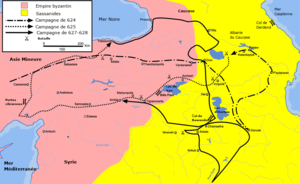
Campagnes byzantino-sassanides entre 624 et 628
Héraclius, en grec Ἡράκλειος, né vers ou en 575 et mort le 11 février 641, est un empereur romain d'Orient de 610 à 641. Il est le fondateur de la dynastie des Héraclides qui règne sur l'Empire pendant plus d'un siècle.